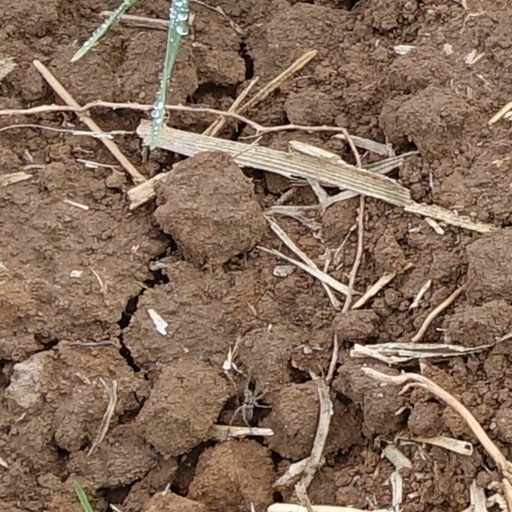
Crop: wheat